University of North Carolina Wilmington

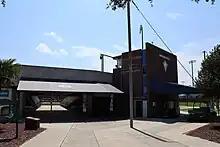
Entrance of Brooks Field

The university is informally known as "UNC by the Sea", and UNCW athletic teams are known as the Seahawks. They are NCAA's Division I members fielding 18 teams, 8 varsity athletic teams for men (baseball, basketball, cross country, golf, soccer, swimming, tennis, track & field) and 10 for women (basketball, cross country, golf, soccer, softball, swimming, tennis, track & field, volleyball, beach volleyball). UNCW is a member of the Coastal Athletic Association. The men's and women's basketball teams play at Trask Coliseum and the baseball team plays at Brooks Field. The teams' colors include navy blue, teal, and gold.